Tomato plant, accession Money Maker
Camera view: horizontal (90 deg, fisheye); turntable rotation: 90 degrees
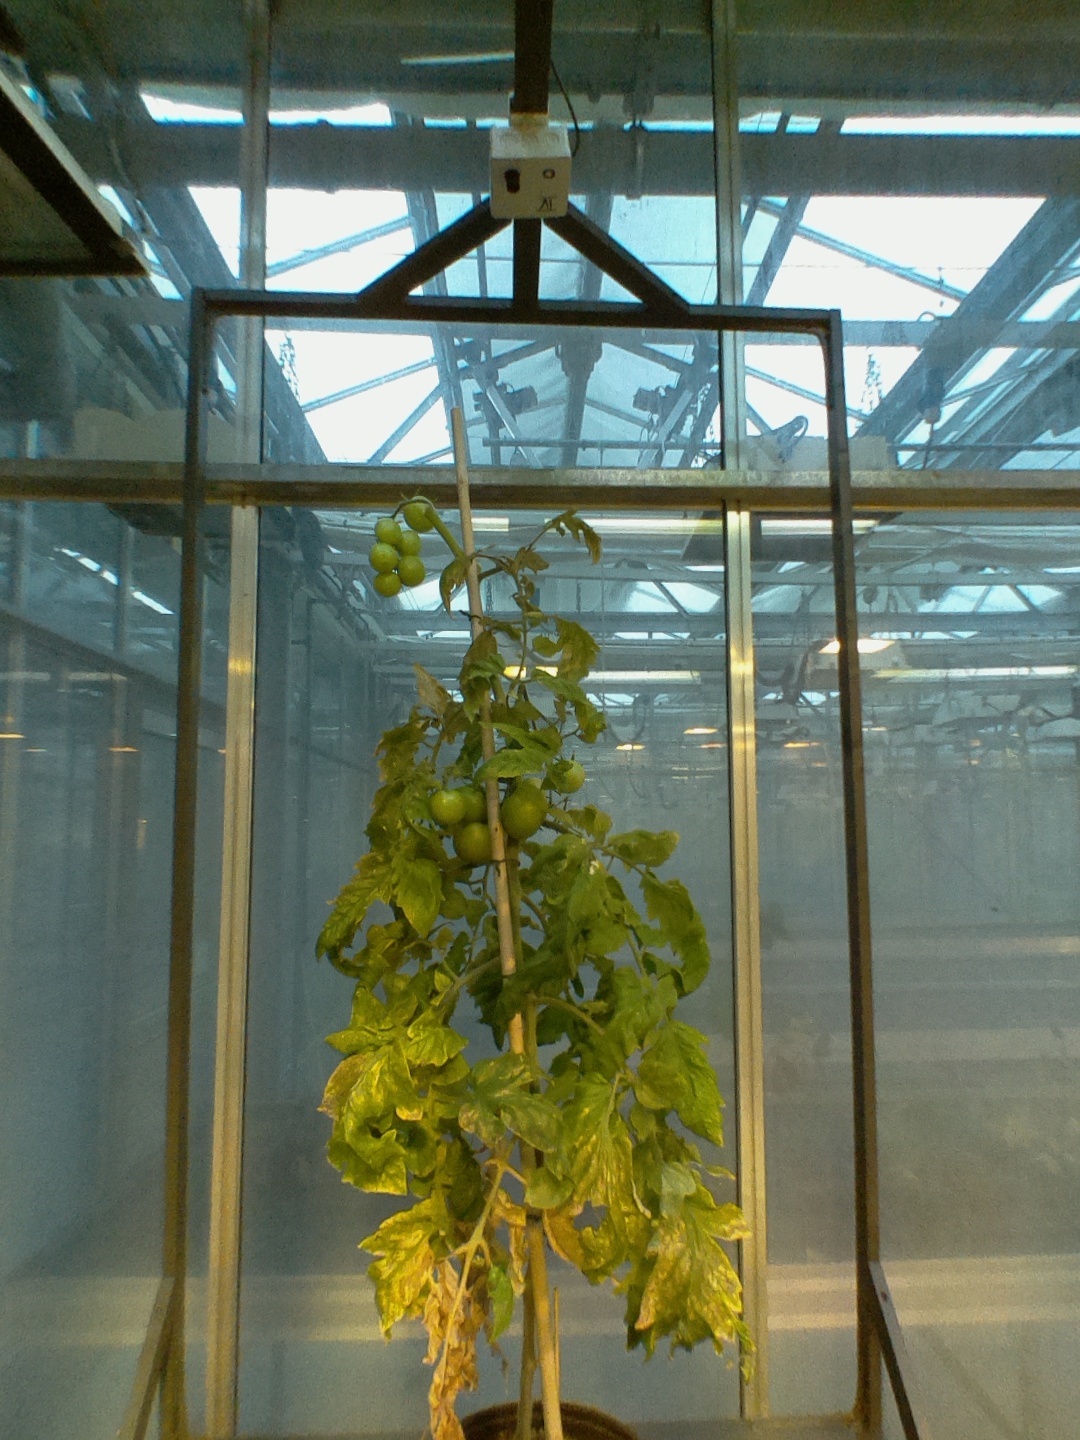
BBCH growth stage 79: 90% -100% of final fruit size